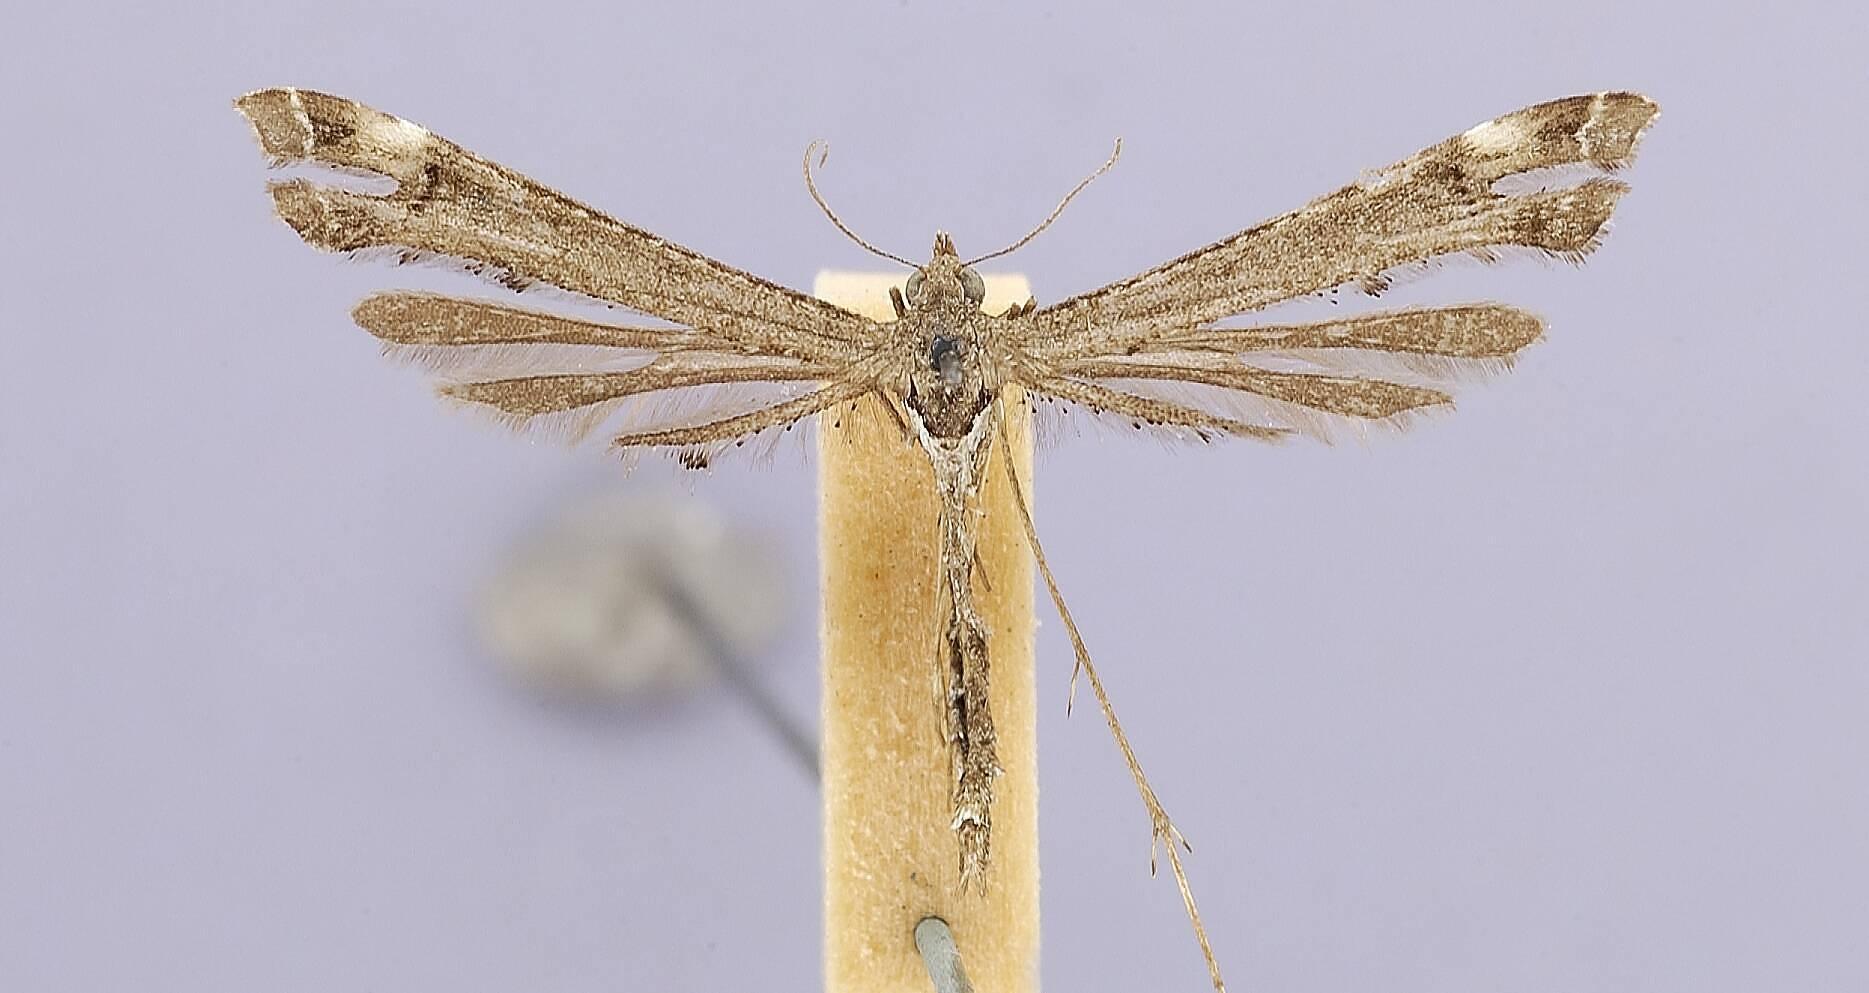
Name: Platyptilia marmarodactyla
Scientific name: Platyptilia marmarodactyla Dyar, 1903
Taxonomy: Animalia, Arthropoda, Insecta, Lepidoptera, Pterophoridae, Pterophorinae
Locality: [Not Stated], Los Angeles, California, United States
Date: April